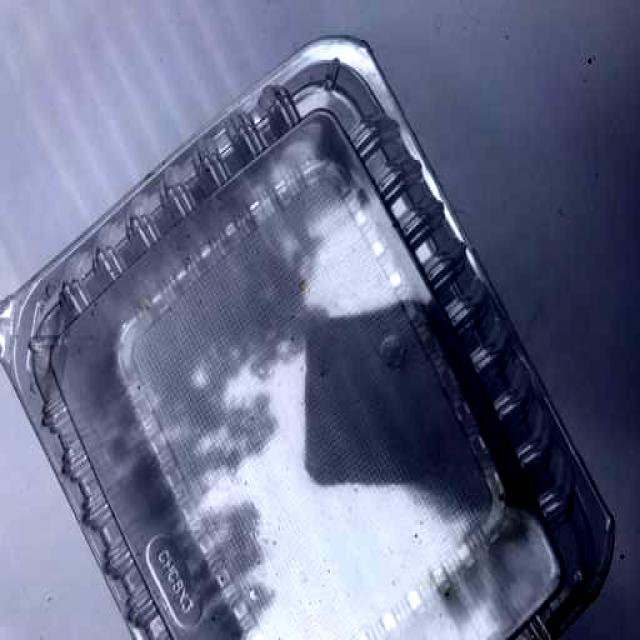
Label: Plastic